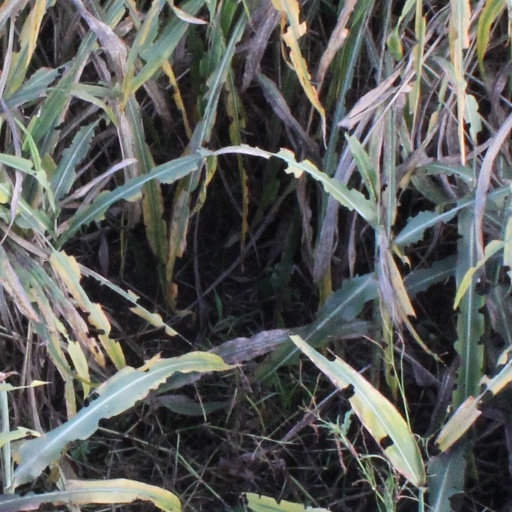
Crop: sorghum